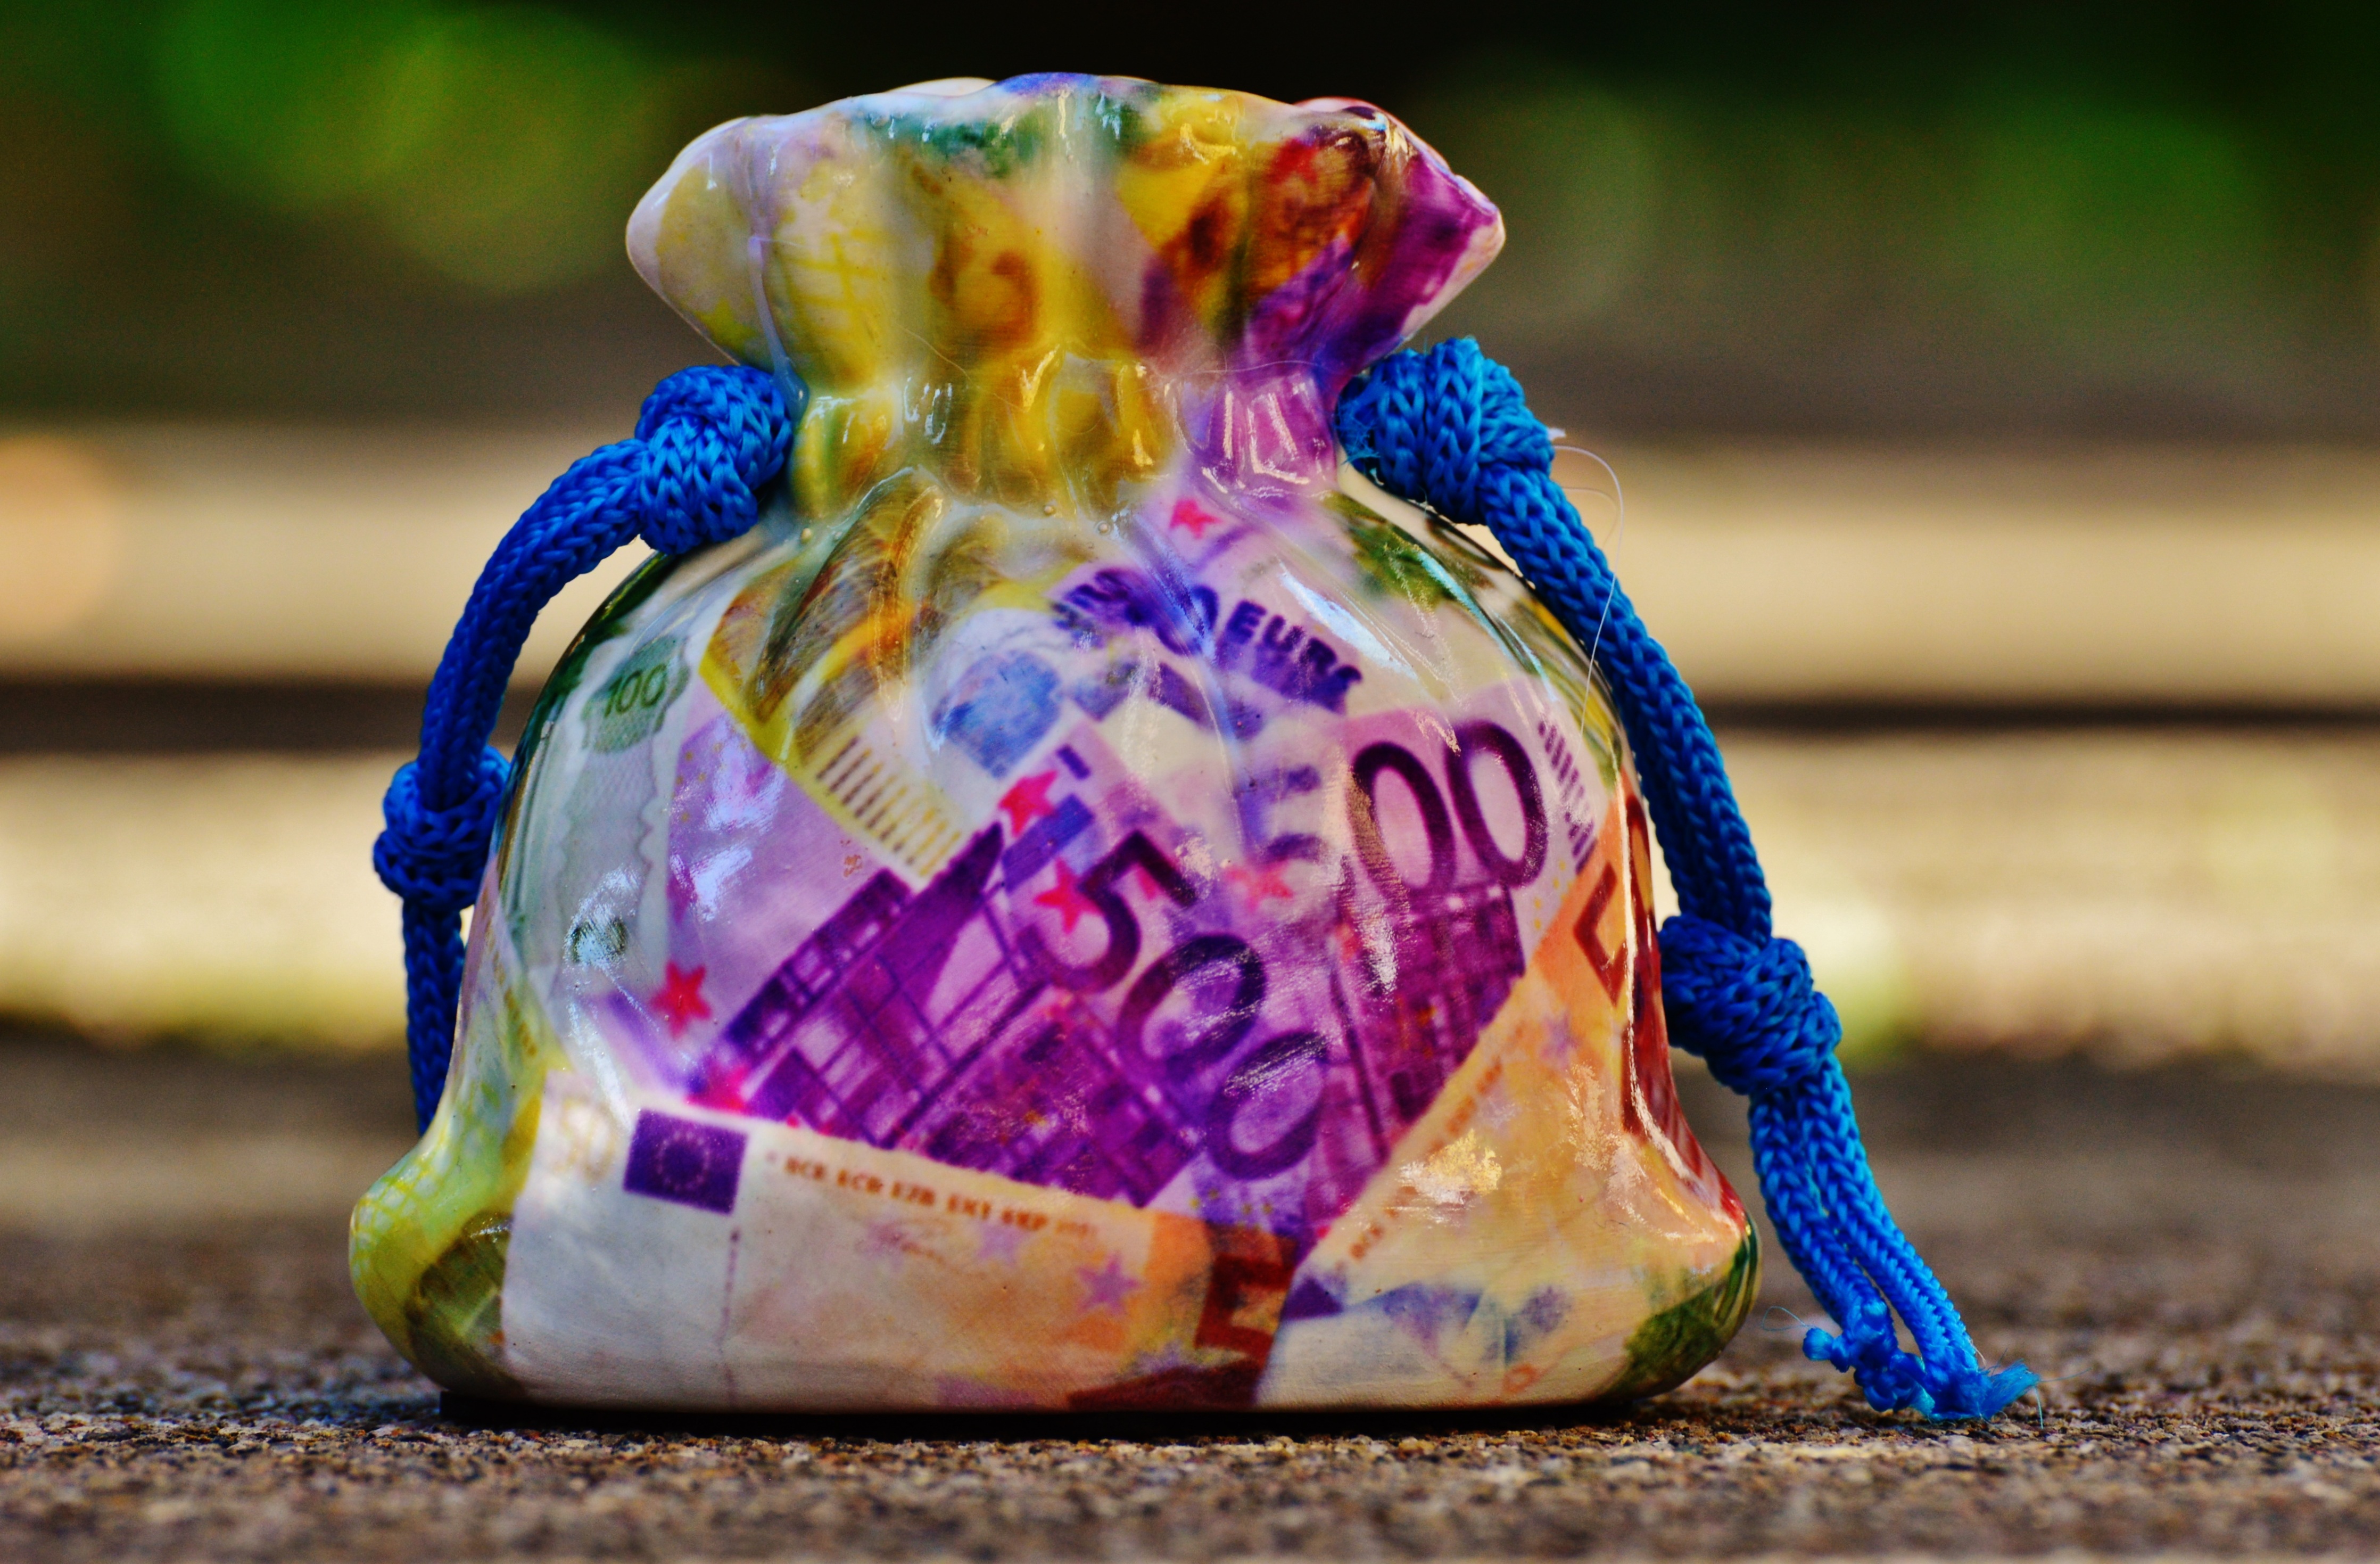
flower, color, money, blue, empire, art, fun, funny, reserves, save, calming, money soothes, days wealthy, money bag